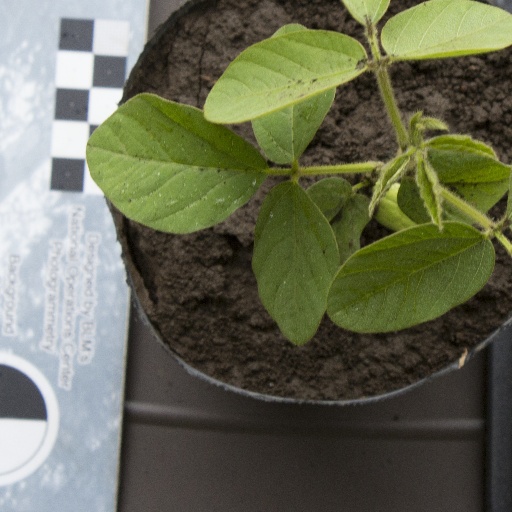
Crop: soybean